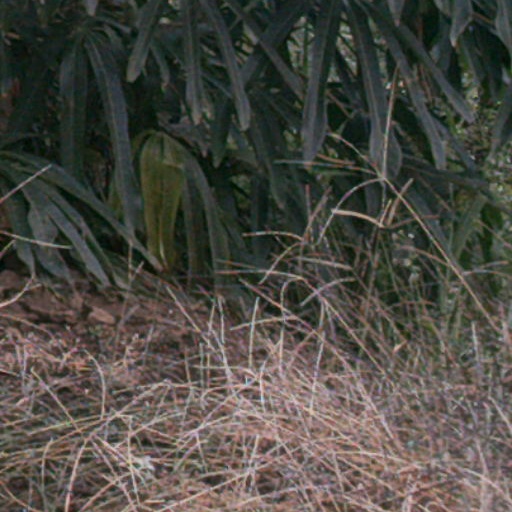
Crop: cassava